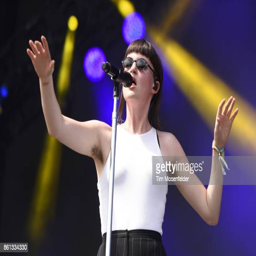
person of person performs during festival